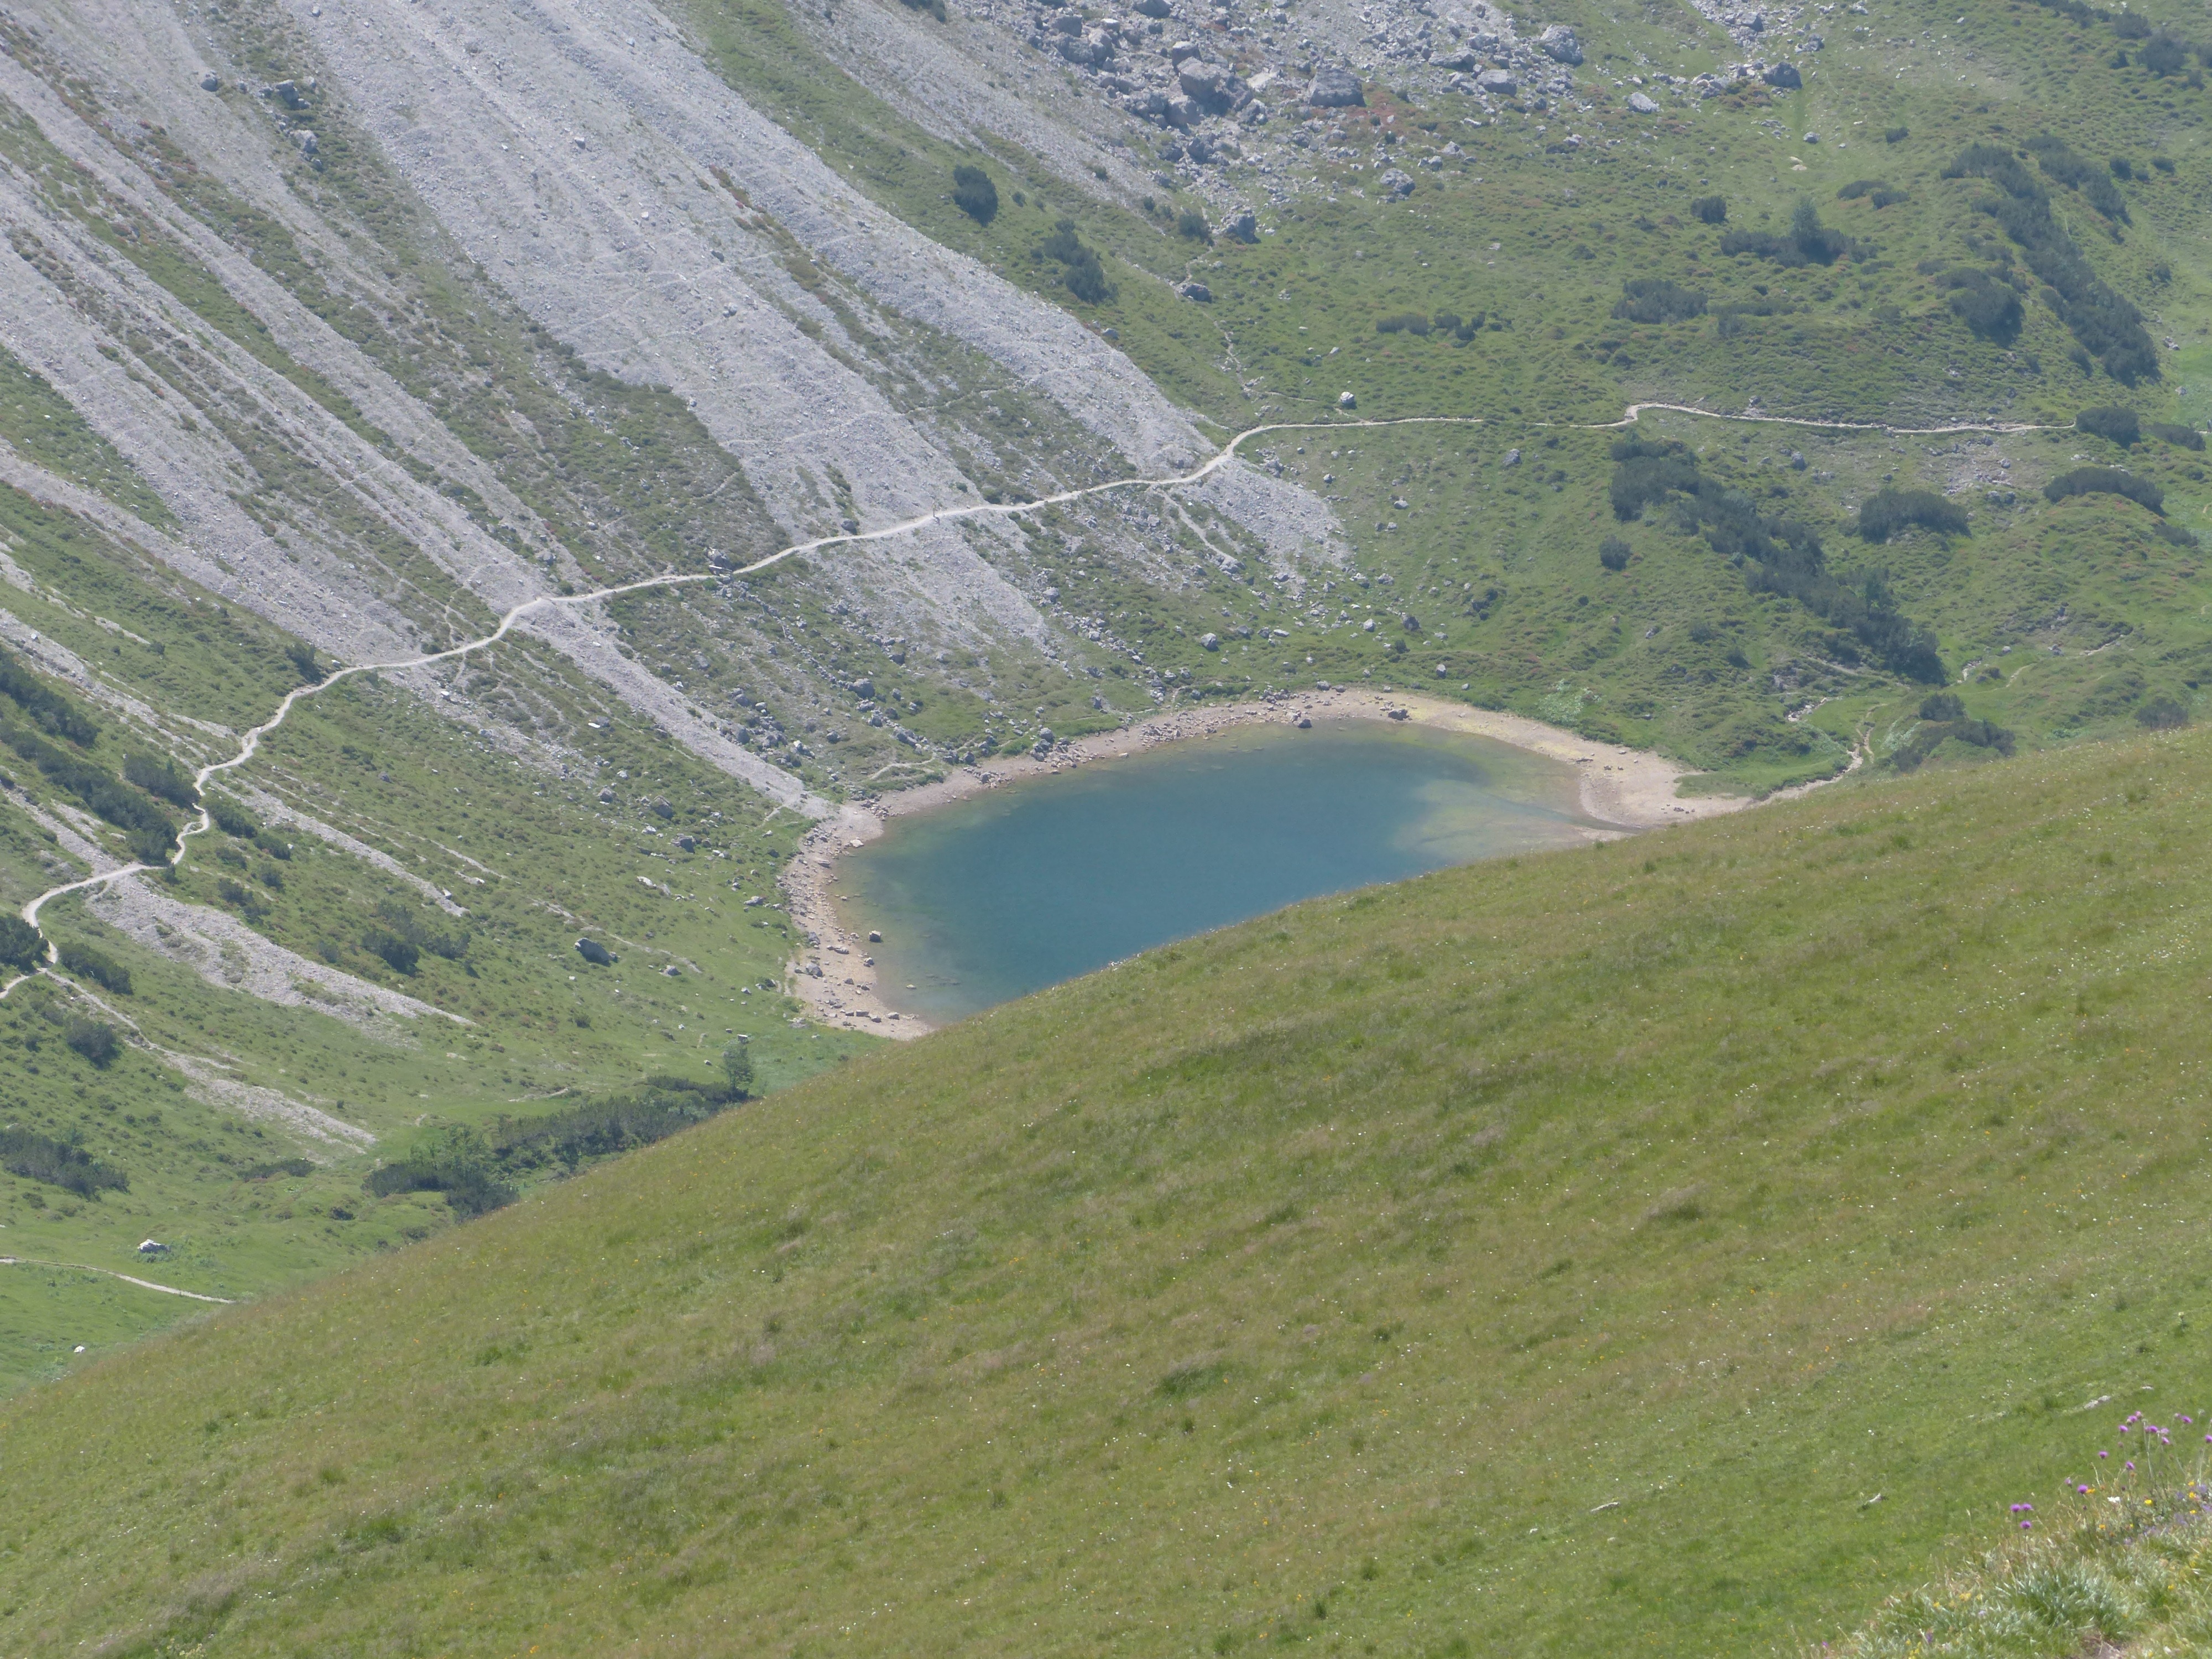
mountain, hiking, trail, hill, lake, valley, mountain range, pool, hike, alpine, fjord, reservoir, highland, ridge, austria, mountains, alps, infrastructure, plateau, bergsee, fell, loch, moraine, more, tyrol, tarn, excursion day, mountain meadows, aerial photography, little lake, alpine lake, mountain pass, hiking day, allg u alps, mountain hike, flower meadows, mountainous landforms, vilsalpseeberge, saalfeld h henweg